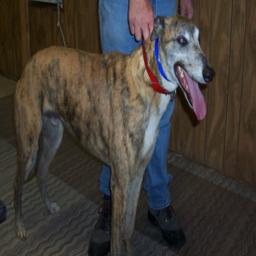
Animal: dogs